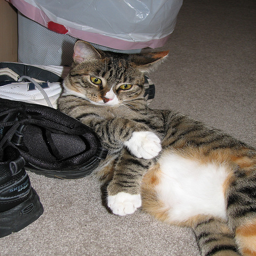
A cat laying on its back next to a pair of shoes.
The brown striped cat sits next the shoes and the garbage bag on the floor.
A tabby cat curls up on the floor next to some shoes.
A tabby cat with white paws and belly laying down by a trash can and shoes.
A brown and white cat laying against some shoes.